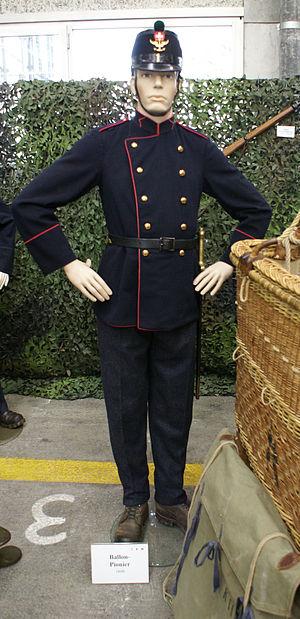
Le casque modèle 18 est un casque de combat de l'armée suisse entré en service en 1918. Il remplace le képi modèle 1888.